List of tallest buildings in San Antonio

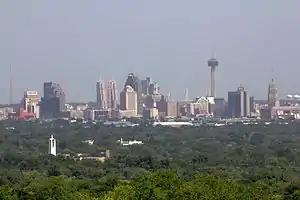
San Antonio's skyline as of August 2014

The U.S. city of San Antonio, Texas is home to 93 high-rises, 15 of which are skyscrapers that stand at least feet tall. The tallest structure in the city, excluding radio antennas, is the Tower of the Americas, standing tall. Completed for HemisFair '68, it is the tallest structure in Texas (excluding radio antennas) south of Houston, the second-tallest observation tower in the United States, and third-tallest in the Western Hemisphere. The second-tallest structure and tallest building in the city is the Marriott Rivercenter.